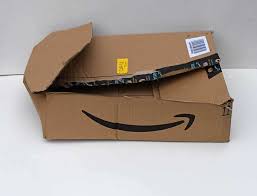
Waste category: cardboard